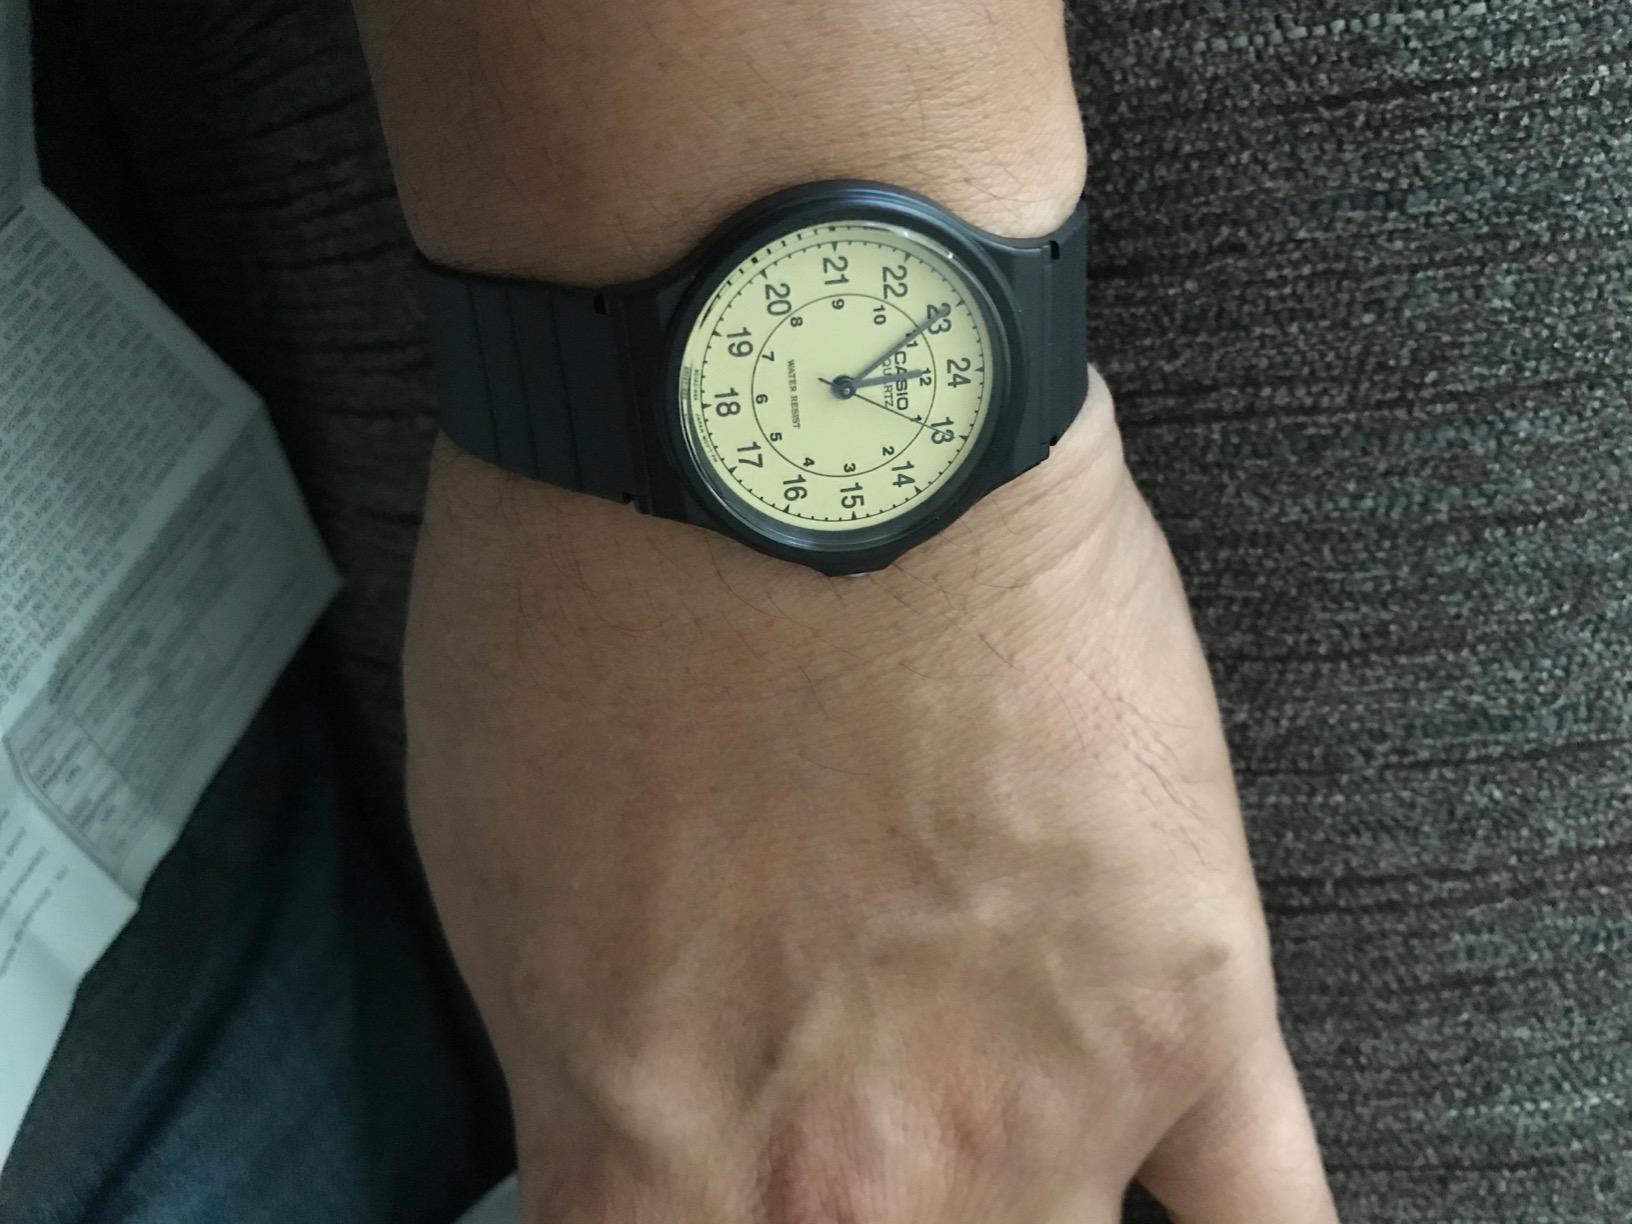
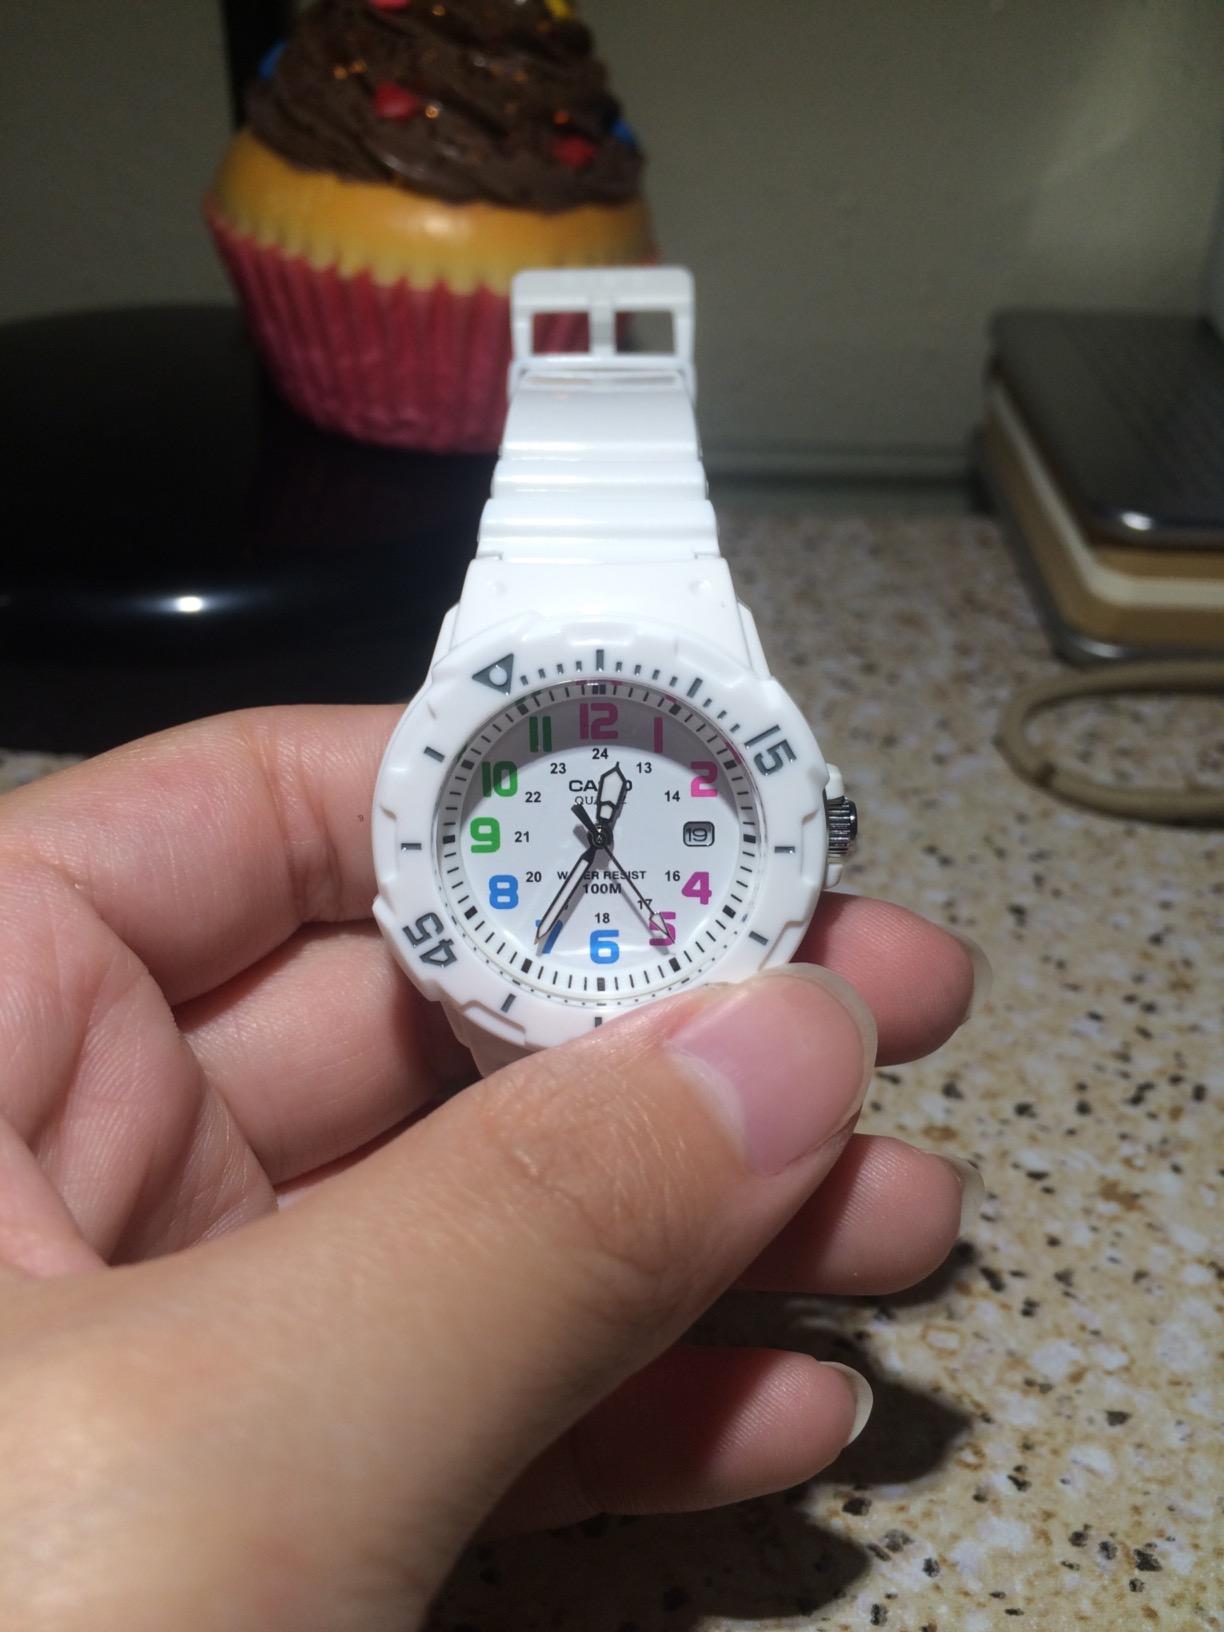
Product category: accessories_watch
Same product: no